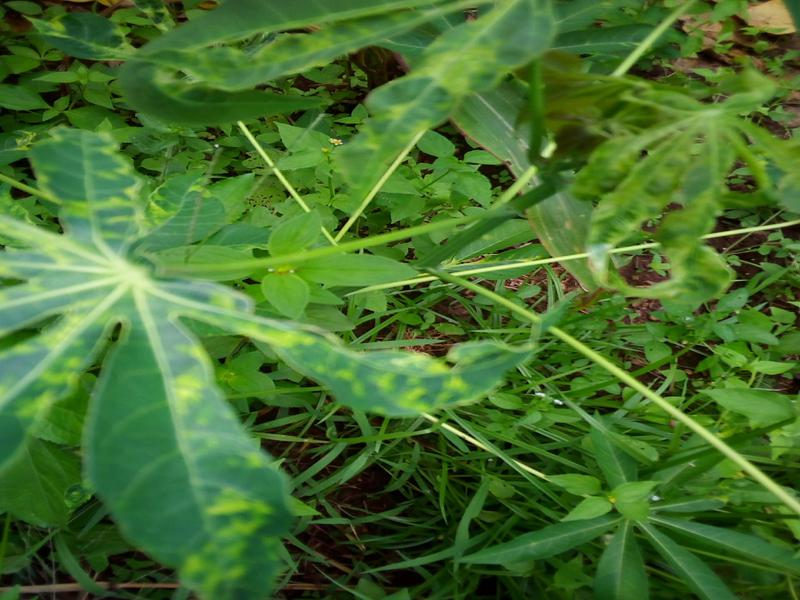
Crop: cassava
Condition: mosaic_disease